Felipe Meligeni Alves

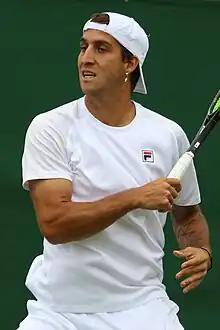
Meligeni Alves at the 2023 Wimbledon Championships

Felipe Meligeni Rodrigues Alves (born 19 February 1998) is a Brazilian professional tennis player.